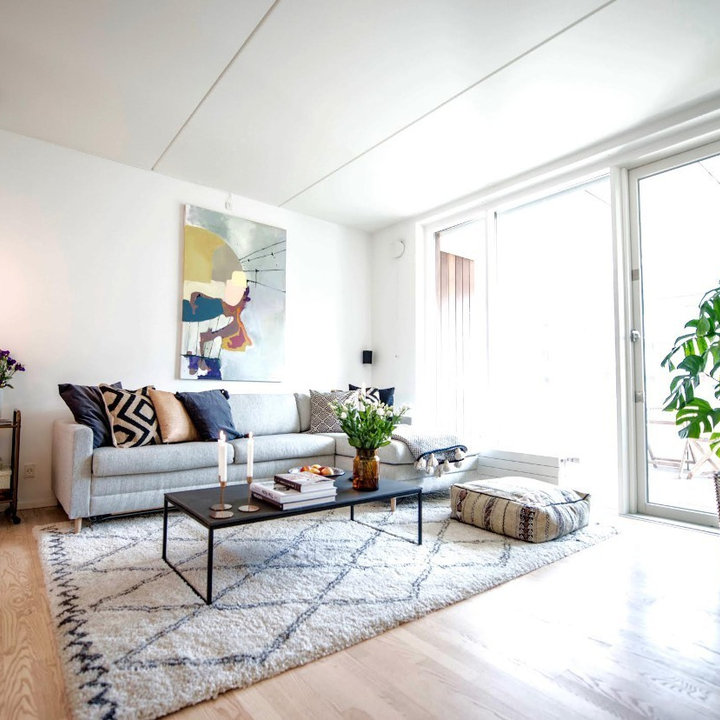
Style: Scandinavian